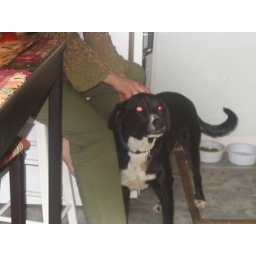
satanic buckley standing up. The red eye reducer in iPhoto didn't work. It only works like half the time.